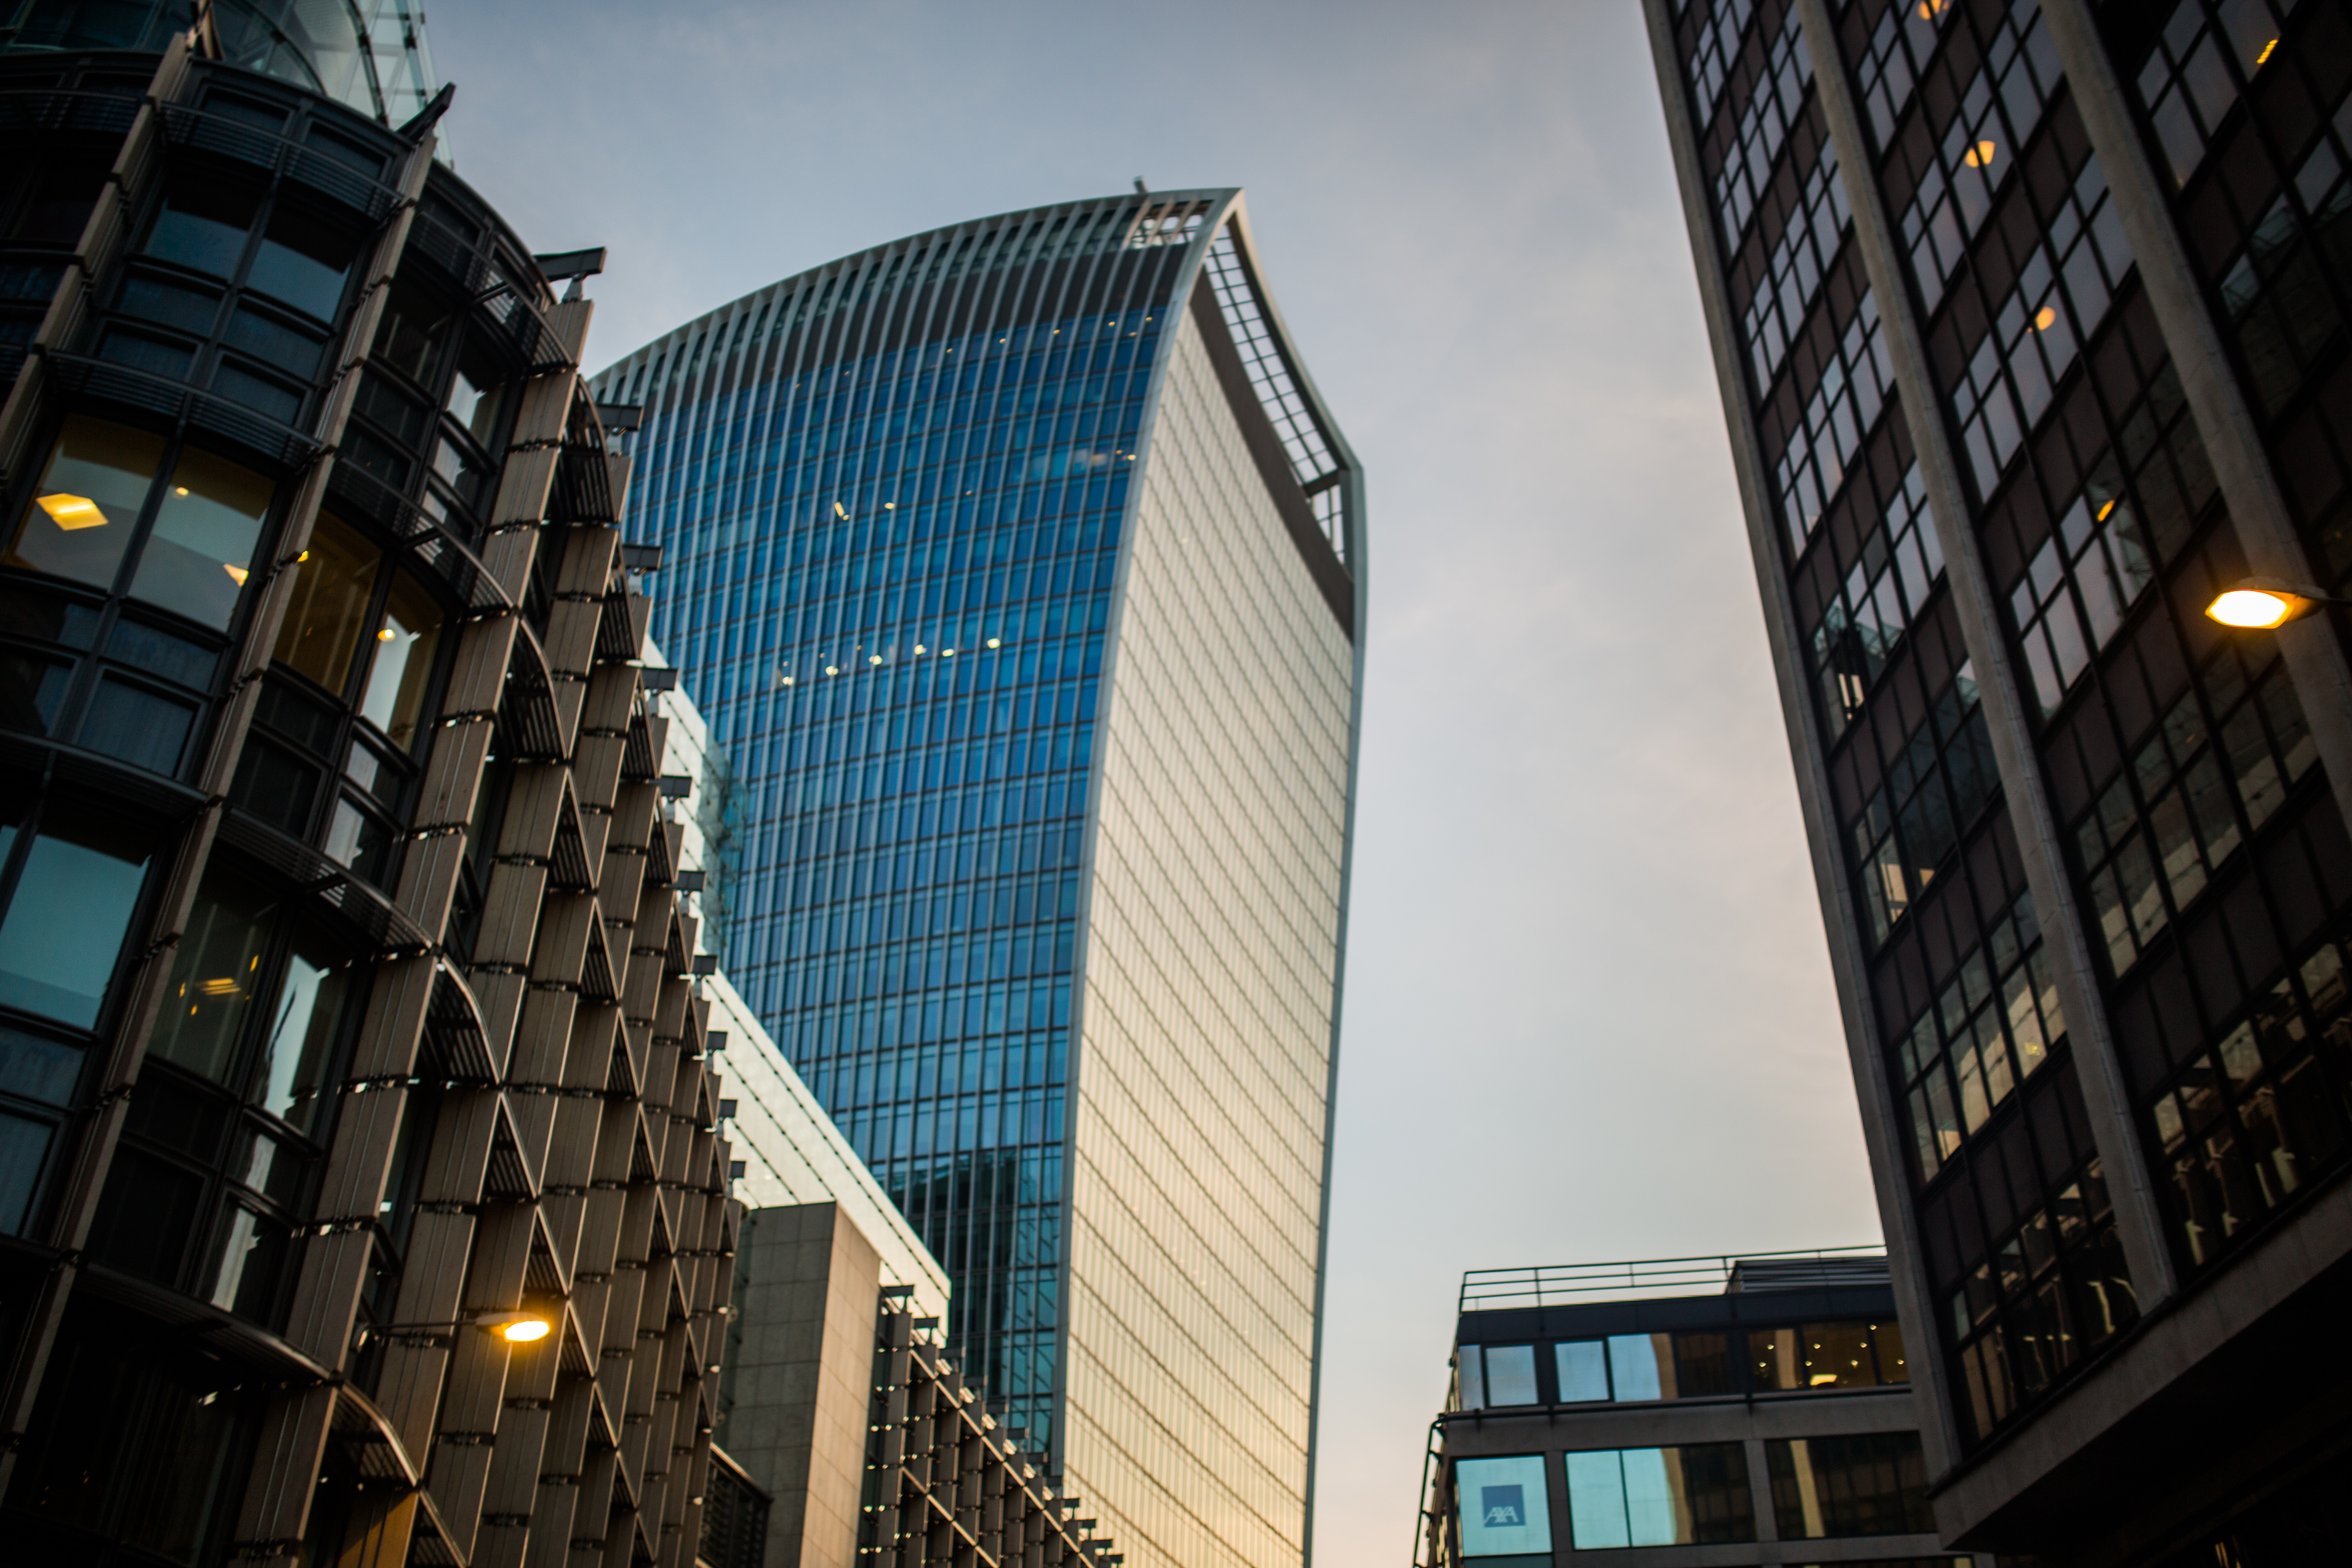
architecture, skyline, night, glass, building, city, skyscraper, urban, cityscape, downtown, evening, tower, landmark, facade, tower block, high rise, buildings, metropolis, urban area, human settlement, metropolitan area